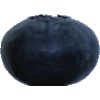
Label: blueberry